Postum

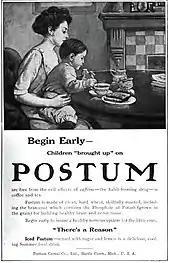
Advertisement from 1910

Postum quickly became popular, making Post wealthy. The aggressive advertising, with the slogan "There's a Reason", warned against the alleged dangers of coffee and caffeine, and promoted the benefits of Postum. When imitations appeared, the company introduced a cheaper drink called Monk's Brew that was identical to Postum, but discontinued it after competitors left the market. Instant Postum appeared in 1911. A 1912 advertisement for Instant Postum is the earliest known use of the word "instant" to refer to a processed food that can be prepared immediately.